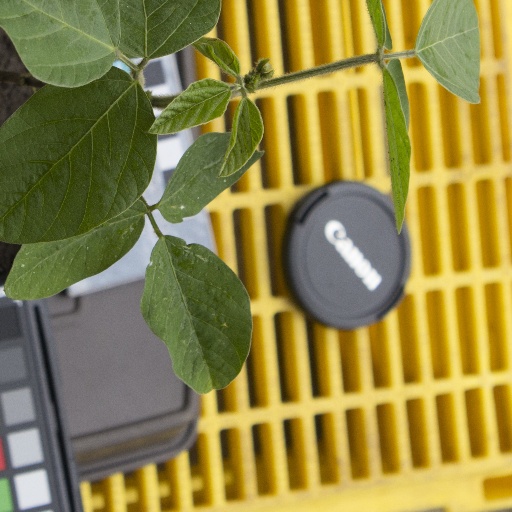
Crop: soybean